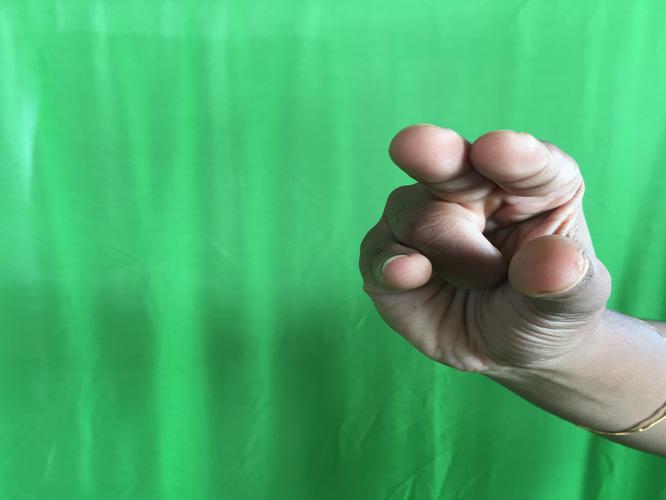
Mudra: Kangulam
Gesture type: single_hand